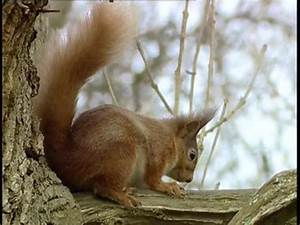
Label: scoiattolo